Azerbaijanis in Georgia

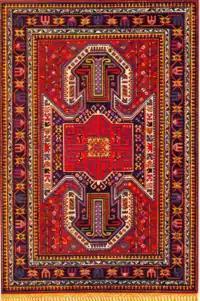
Nineteenth-century Azerbaijani carpet of the Borchali type

The art of ashiks (travelling bards) from the Borchali area has been referred to as the strongest and best-developed Azerbaijani ashik school by Azerbaijani music folklorist Latif Hasanov.